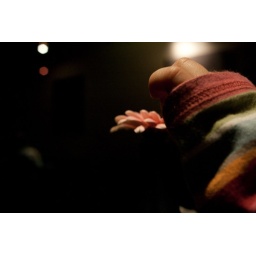
Grace and the table decoration flower whilst she waits for her pizza in the Triangle, Manchester